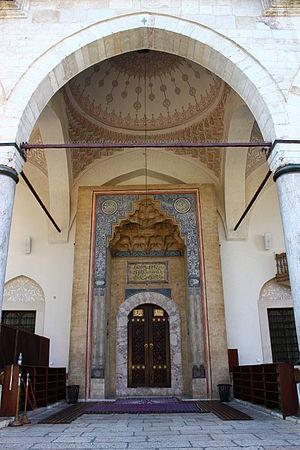
Sarajevo, prononcé [saʁajɛvo], est la capitale et la plus grande ville de Bosnie-Herzégovine. Traversée par la rivière Miljacka, la ville fait partie du canton de Sarajevo, l'un des dix de Bosnie-et-Herzégovine.